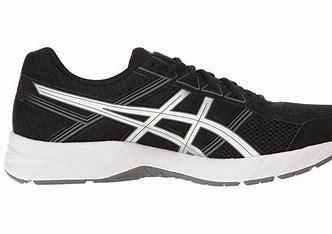
Brand: Asics
Model: Gel Contend 4